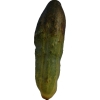
Label: cucumber